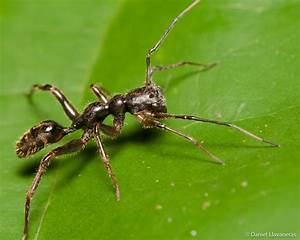
Label: ragno